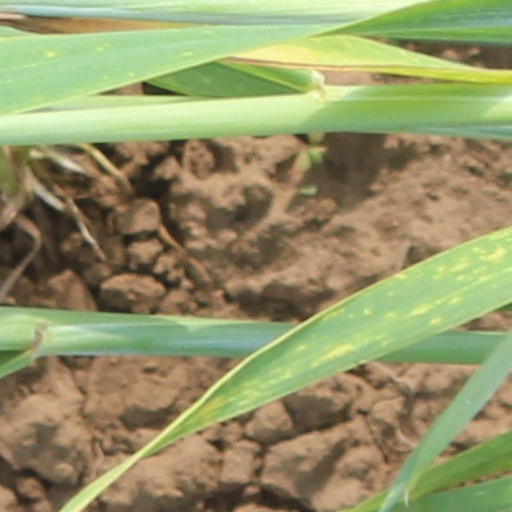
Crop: wheat